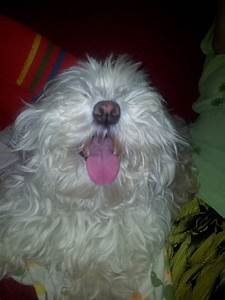
Label: cane